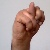
The image shows a hand gesture representing the letter 'N' in Indian Sign Language.